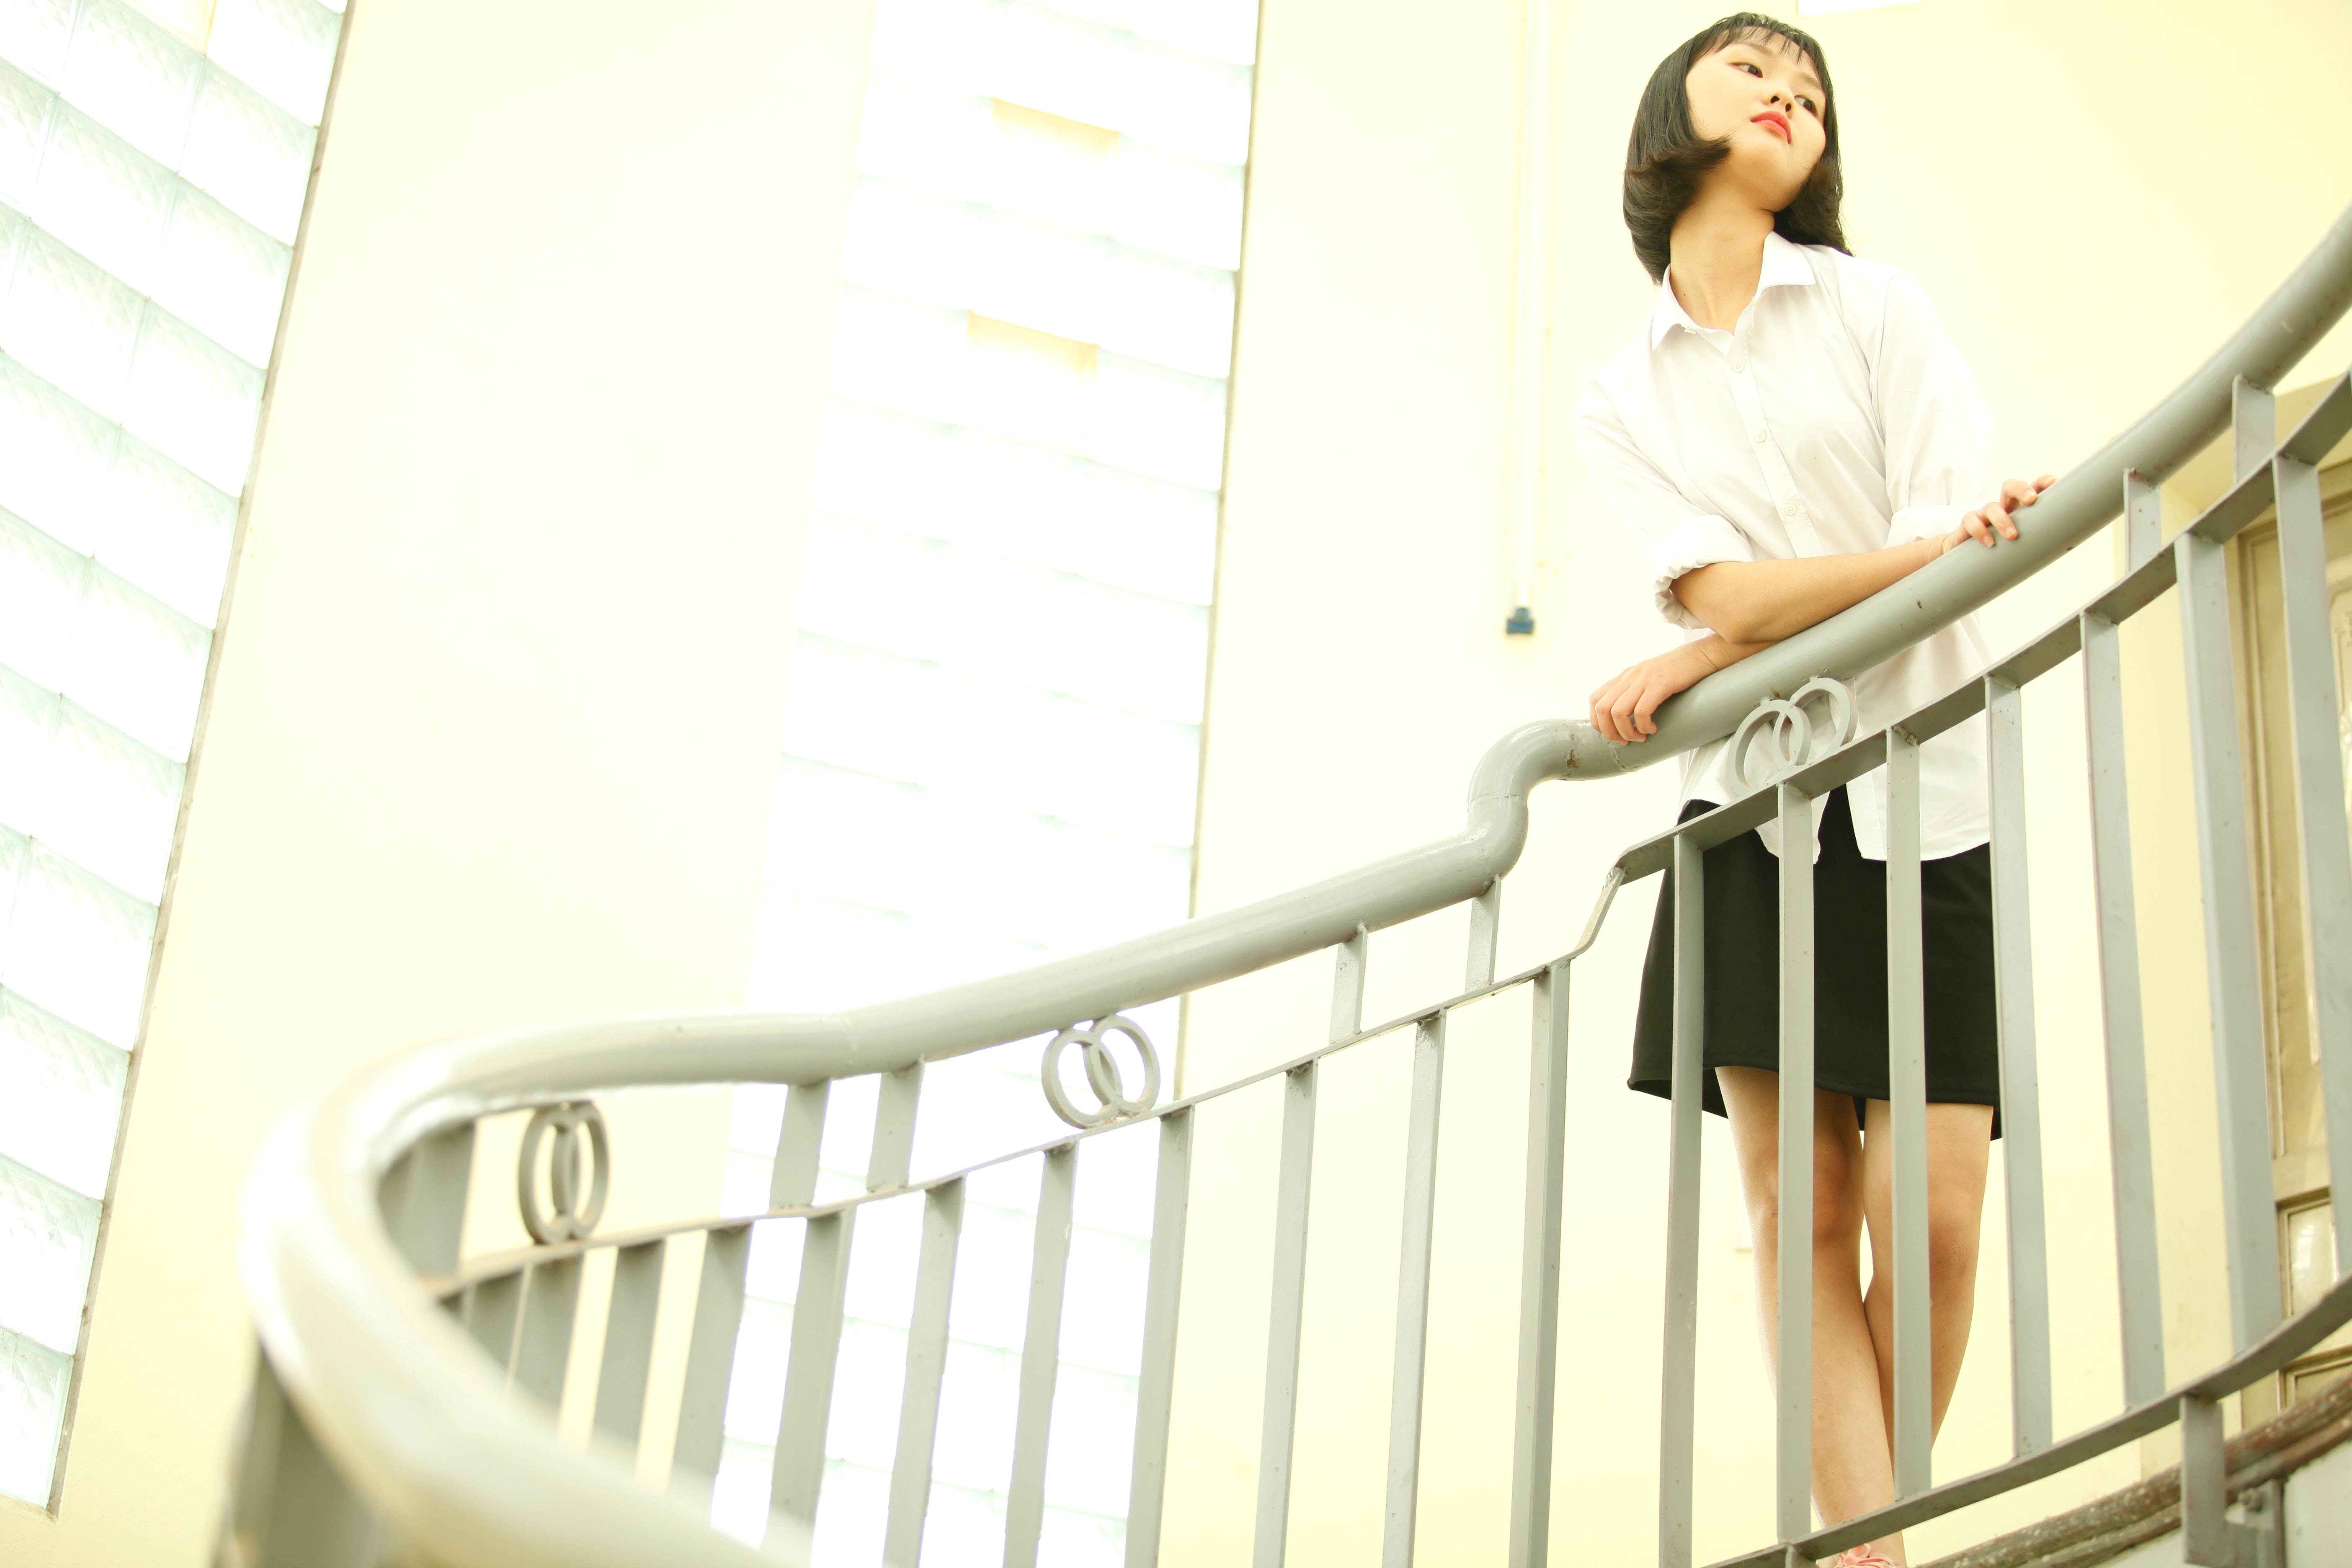
product, white, infant bed, handrail, stairs, furniture, baby products, room, bed, sitting, cradle